Nepal national under-23 football team

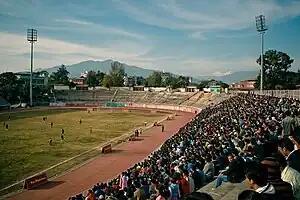
The stadium at daytime

The team's home ground is the Dasarath Rangasala Stadium, a multi-purpose stadium in Tripureswor, Kathmandu, Nepal. Holding 25,000 spectators, of which 5,000 seated, it is the biggest stadium in Nepal. It is named after Dashrath Chand, one of the martyrs of Nepal.